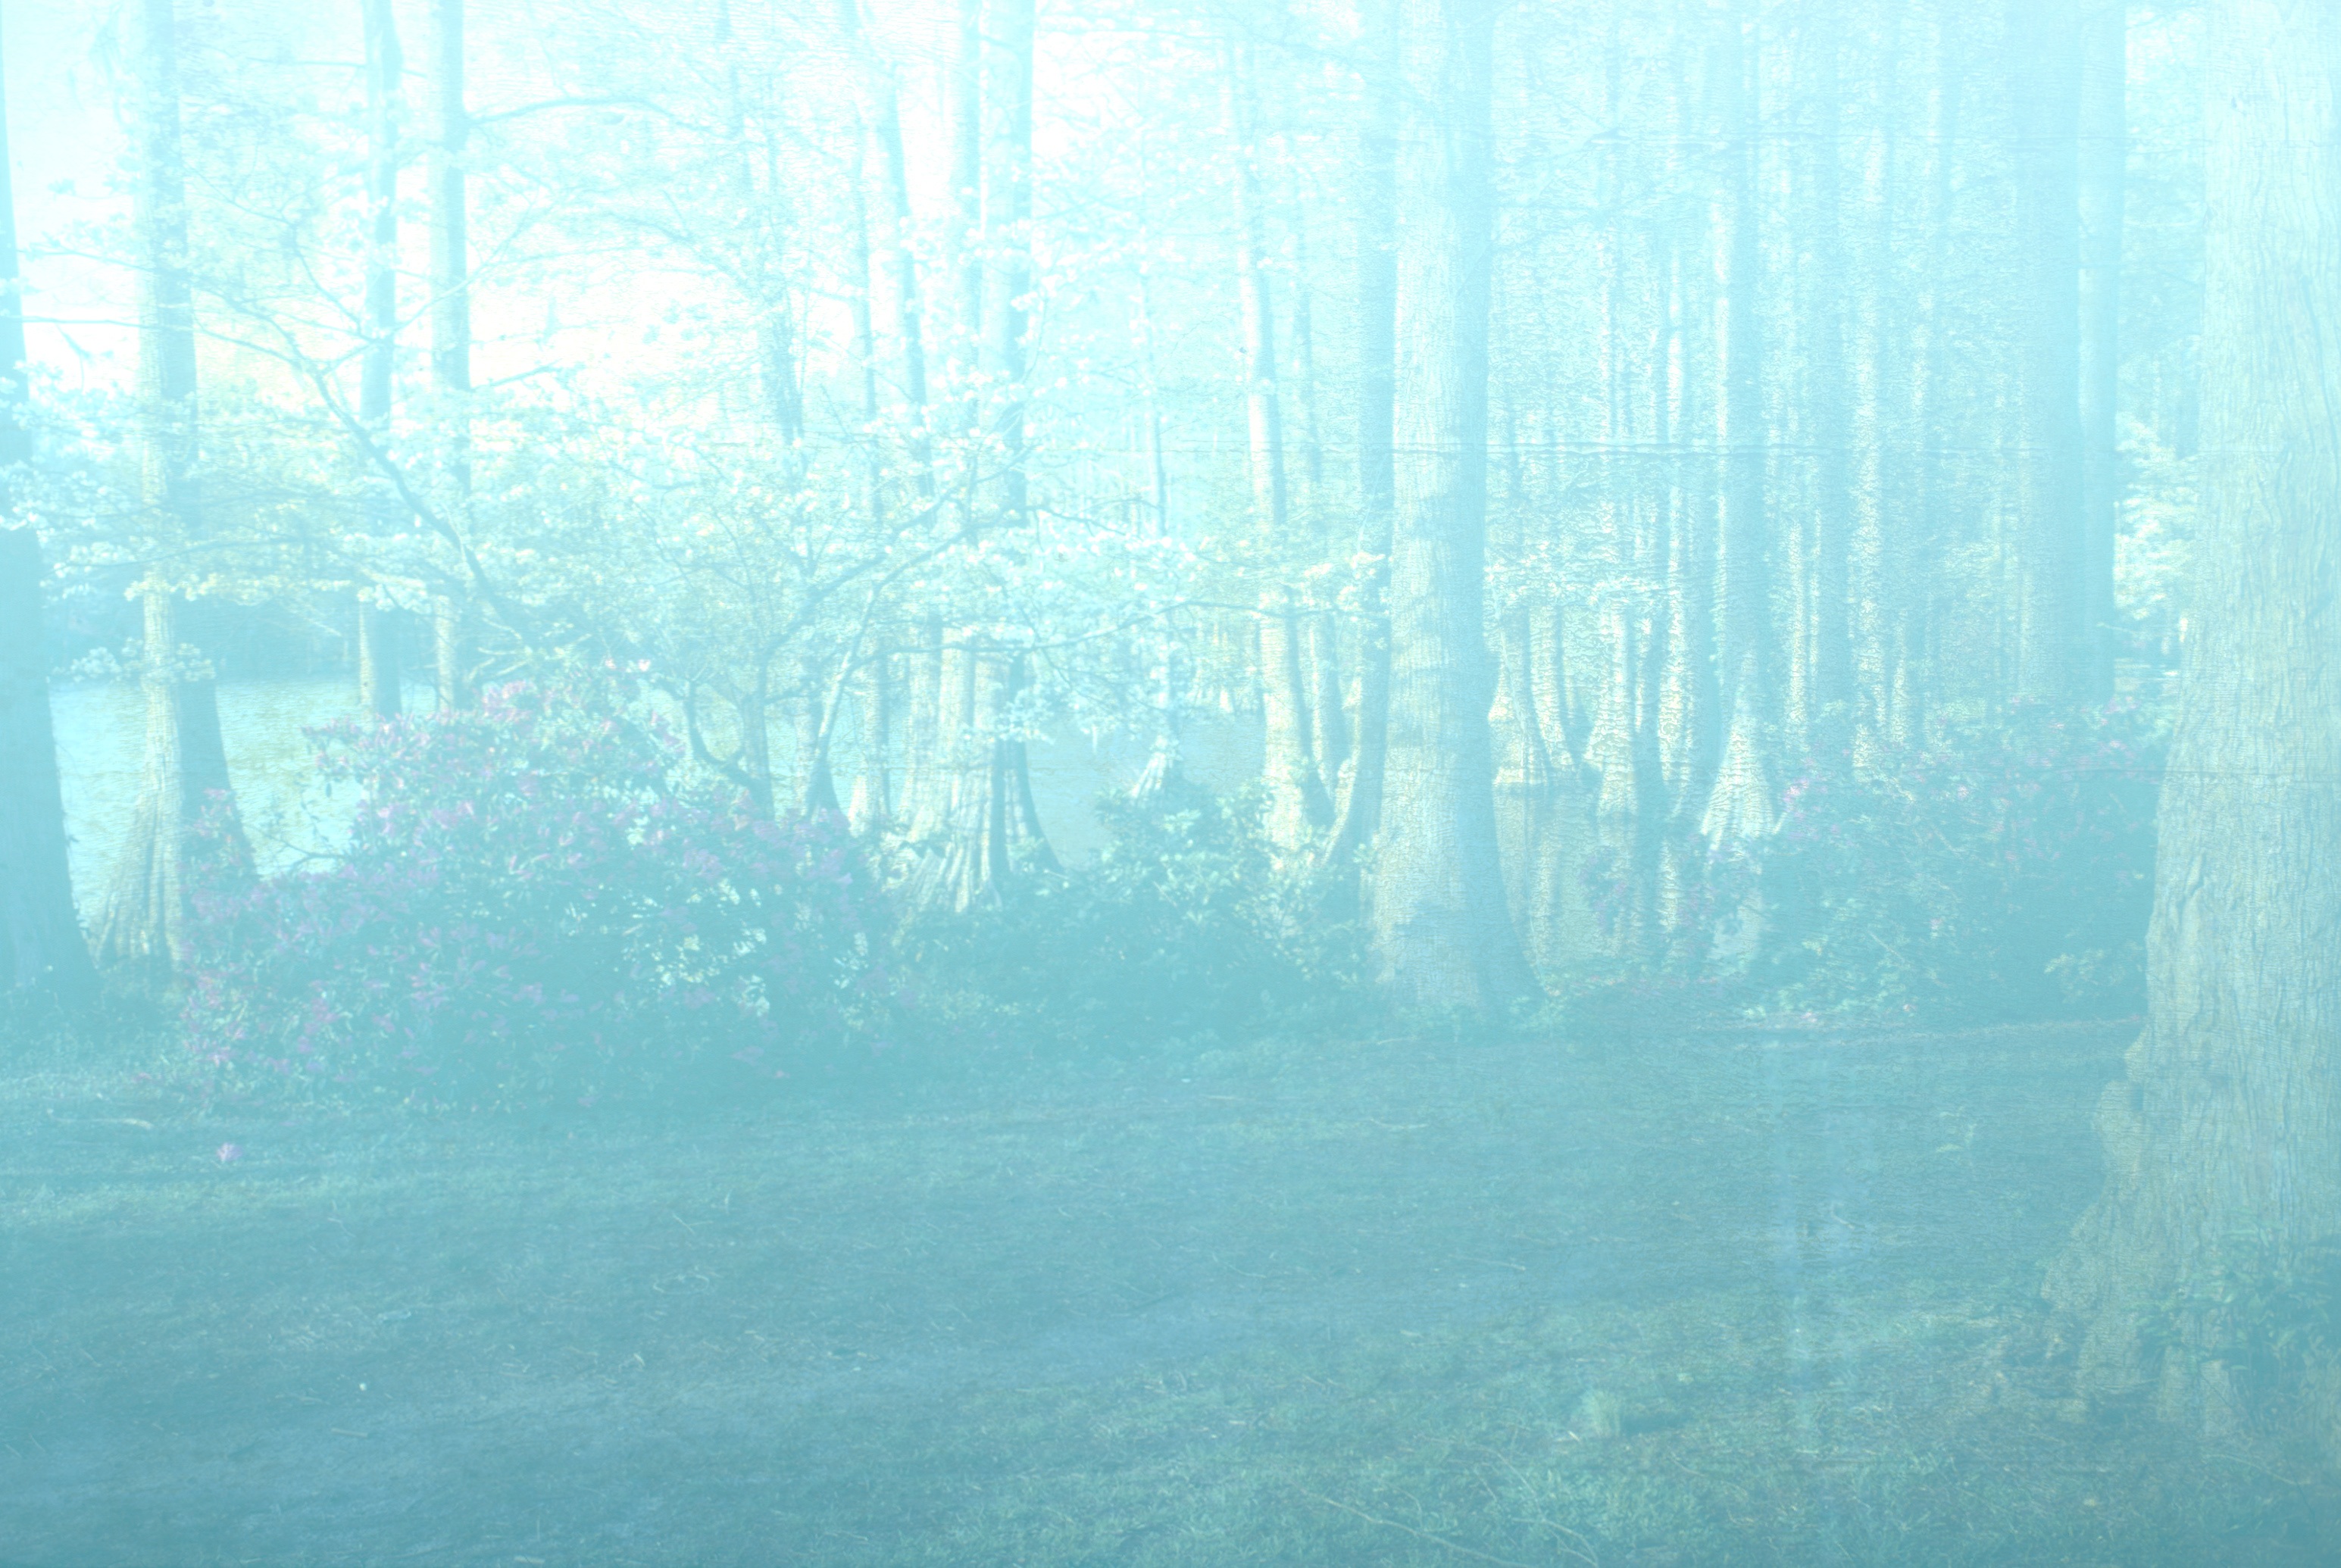
sea, water, horizon, fog, mist, vintage, retro, sunlight, morning, texture, wave, atmosphere, underwater, ice, decoration, green, reflection, weather, haze, blue, paper, page, ornament, trees, background, design, decorative, flourish, freezing, scrapbook, scrapbooking, atmospheric phenomenon, atmosphere of earth